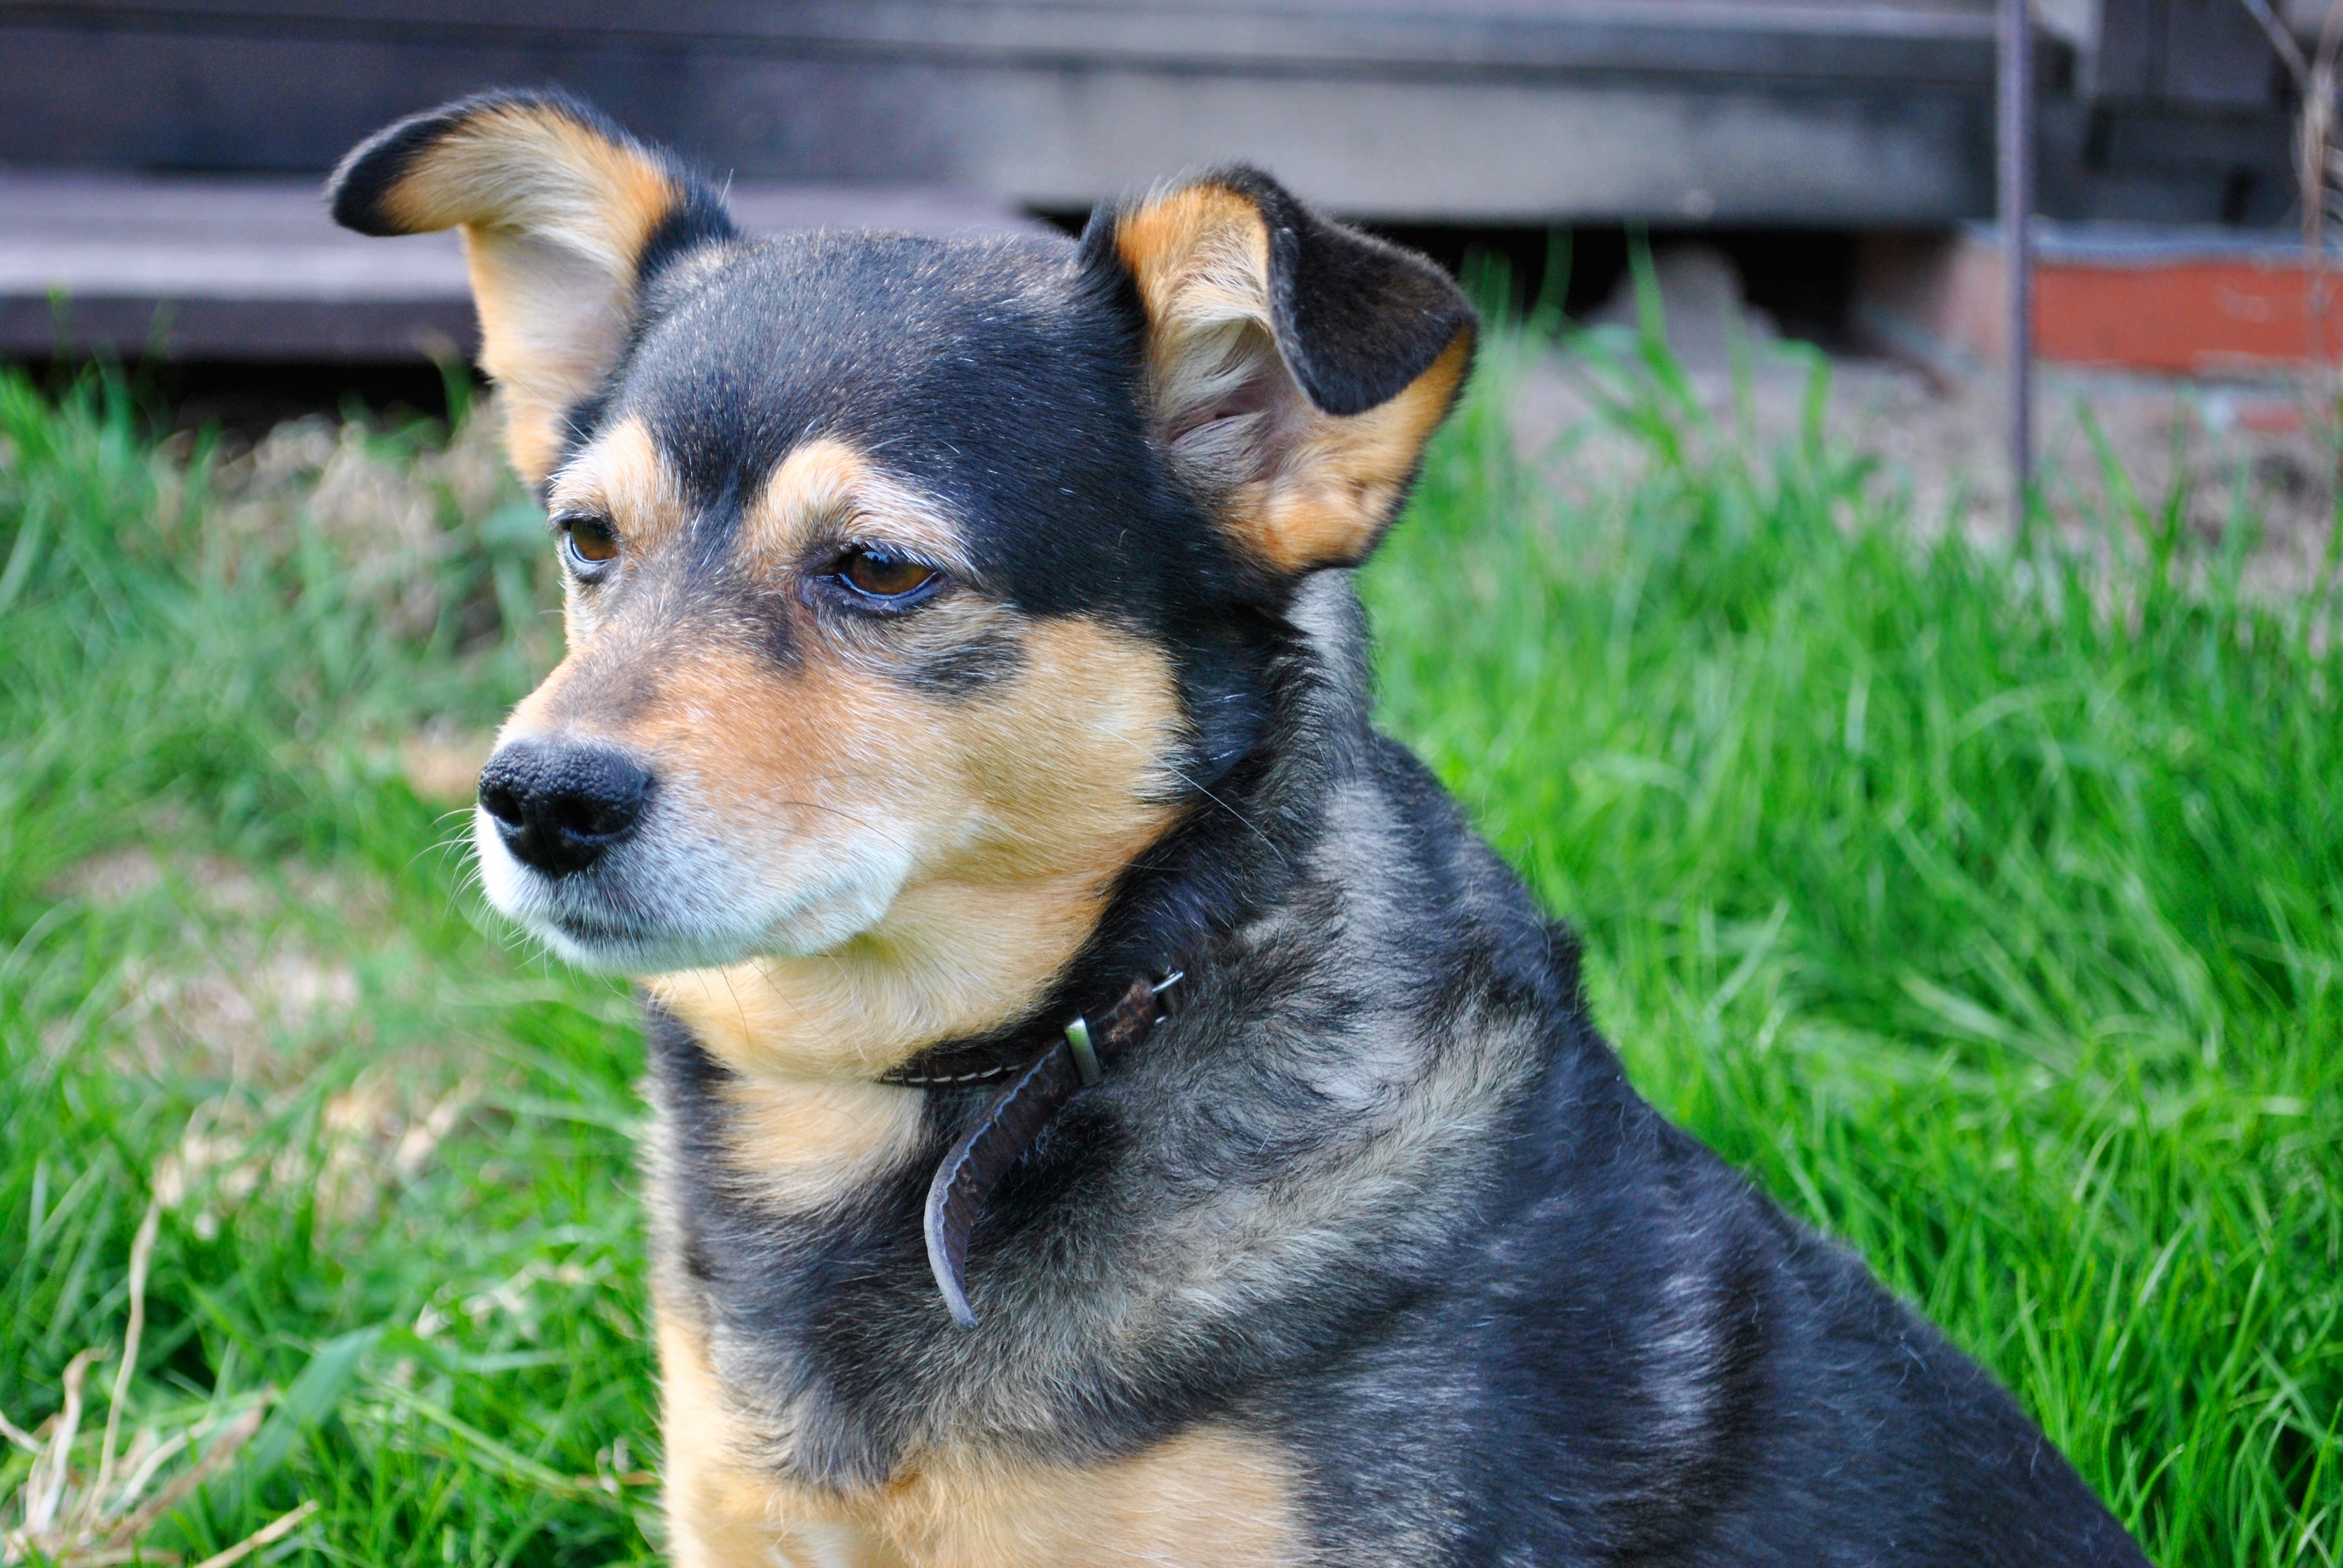
puppy, dog, fur, coat, mammal, snout, vertebrate, dog breed, australian cattle dog, dog like mammal, dog breed group, lancashire heeler